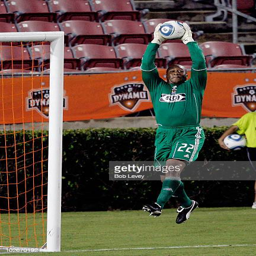
football player makes a save against football team in the second half